Paul Epstein

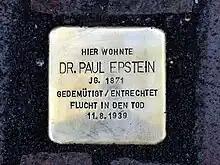
Stolperstein of Paul Epstein

Paul Epstein (July 24, 1871 – August 11, 1939) was a German mathematician. He was known for his contributions to number theory, in particular the Epstein zeta function.